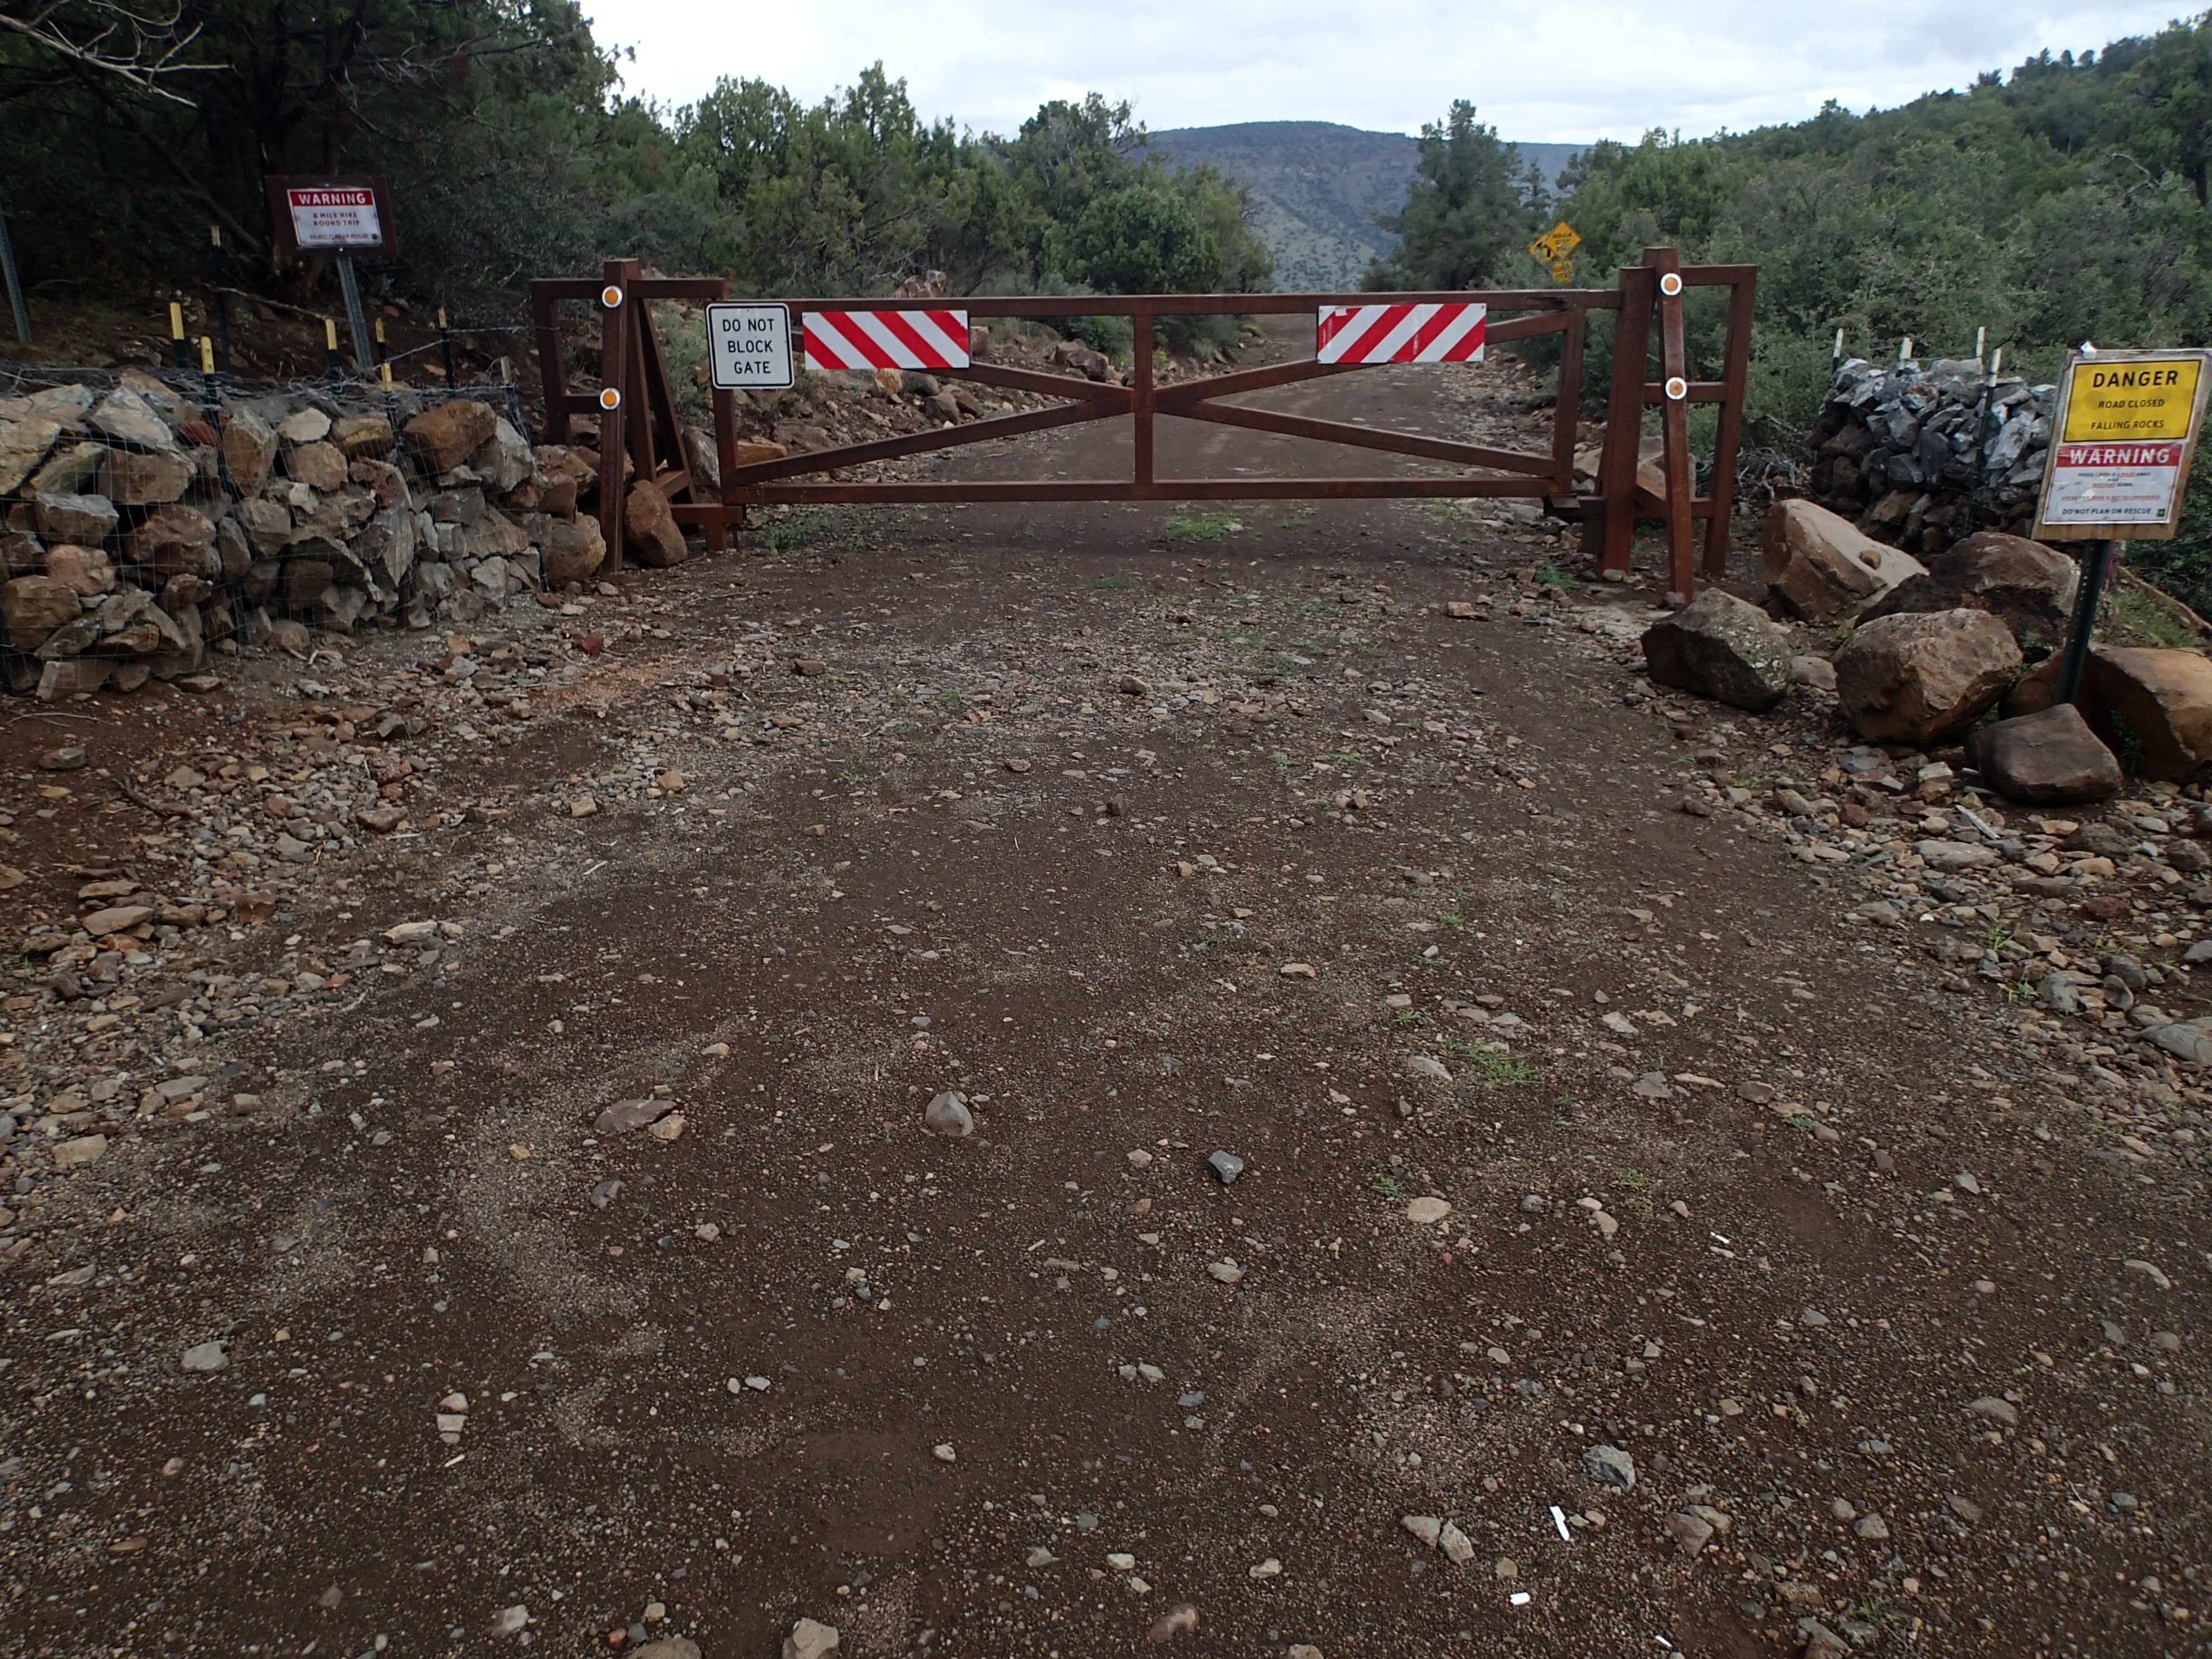
track, road, trail, bicycle, wall, asphalt, walkway, mud, soil, waterway, yard, road surface, geological phenomenon